Jig (film)

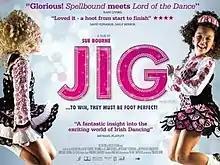
Theatrical release poster

Jig is a 2011 documentary produced and directed by Sue Bourne about the world of Irish dance and the fortieth Irish Dancing World Championships, held in March 2010 in Glasgow.